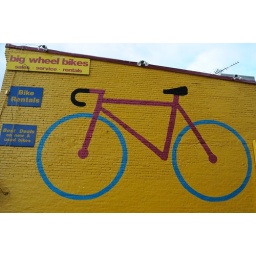
On the wall of a bike shop in Georgetown